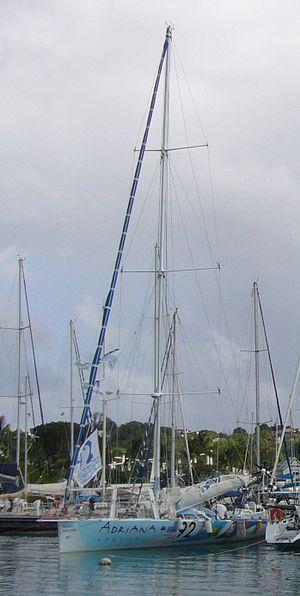
IMOCA 92-Adriana Karembeu, skippé par Philippe Fiston, est notamment connu pour être le Géodis de fr:Christophe Auguin, avec lequel il remporte le BOC Challenge 1994 et le Vendée Globe 1996. Marina Bas-du-Fort, Pointe-à-Pitre, Guadeloupe.
Geodis est un voilier monocoque de course au large appartenant à la classe des 60 pieds Open, mis à l'eau en 1994. Synthèse de l'expérience des architectes Jean-Marie Finot et Pascal Conq et du navigateur Christophe Auguin, ce 60 pieds marque une étape importante de la construction de ces voiliers : construction en carbone, quille pendulaire, esquisses de foils…
Philippe Fiston, né le 11 mai 1963 à Sainte-Anne en Guadeloupe, est un skipper français.
Christophe Auguin, né le 10 décembre 1959 à Granville, est un navigateur français, spécialiste des courses autour du monde en solitaire.